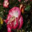
Label: rose